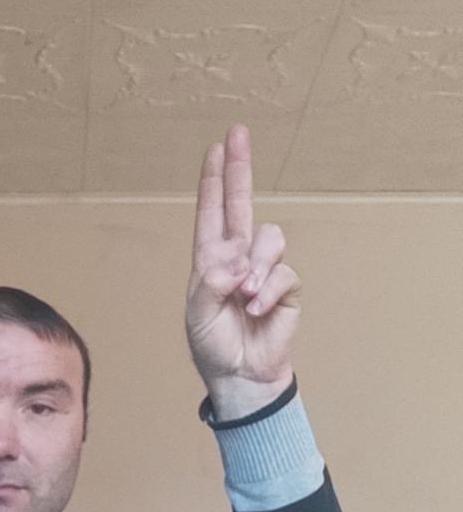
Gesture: two_up